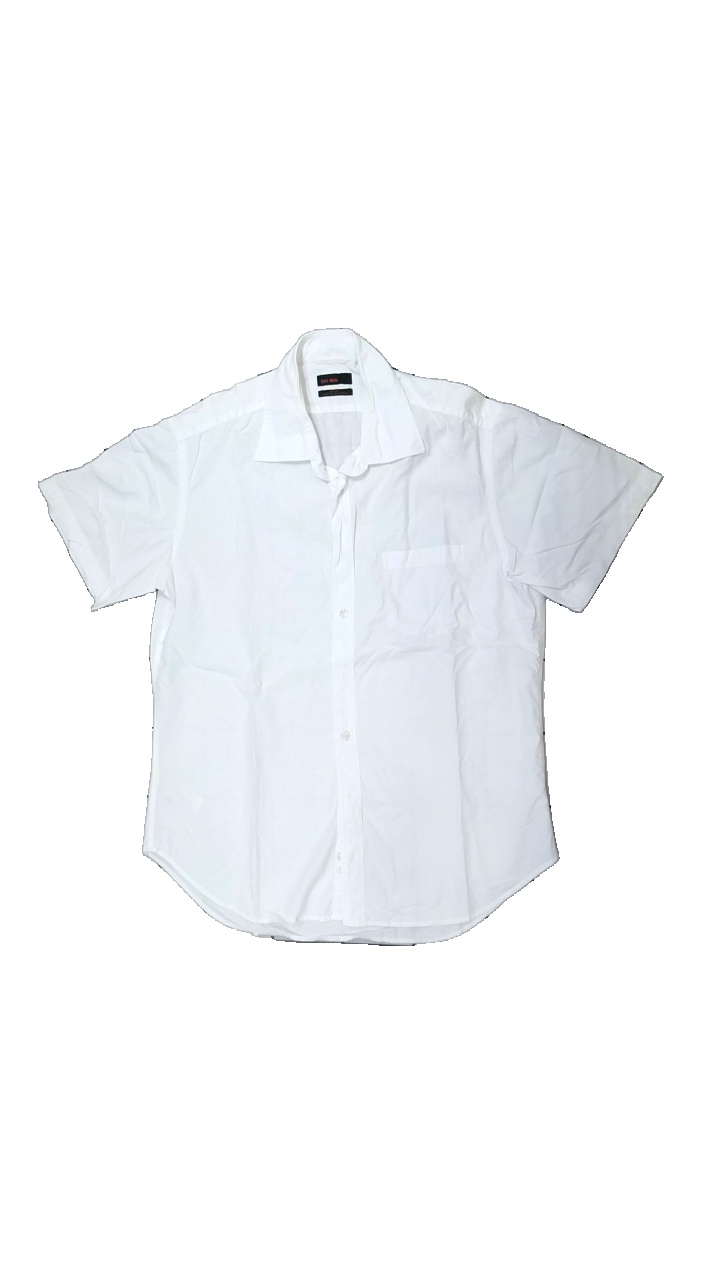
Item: Shirt (Men)
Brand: Zara Man
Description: skjorta med vita knappar
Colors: White
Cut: Regular
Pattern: Other
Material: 100% bomull
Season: All
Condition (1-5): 4
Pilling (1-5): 5
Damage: svett fläckar runt krage
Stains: Minor
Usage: Export
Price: <50